Rayan Ghedjemis

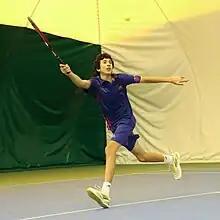
Roumane in 2014

Rayan Ghedjemis (also known as Rayane Roumane; born 11 September 2000) is an Algerian tennis player who previously represented France.